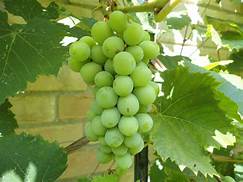
Label: Grapes